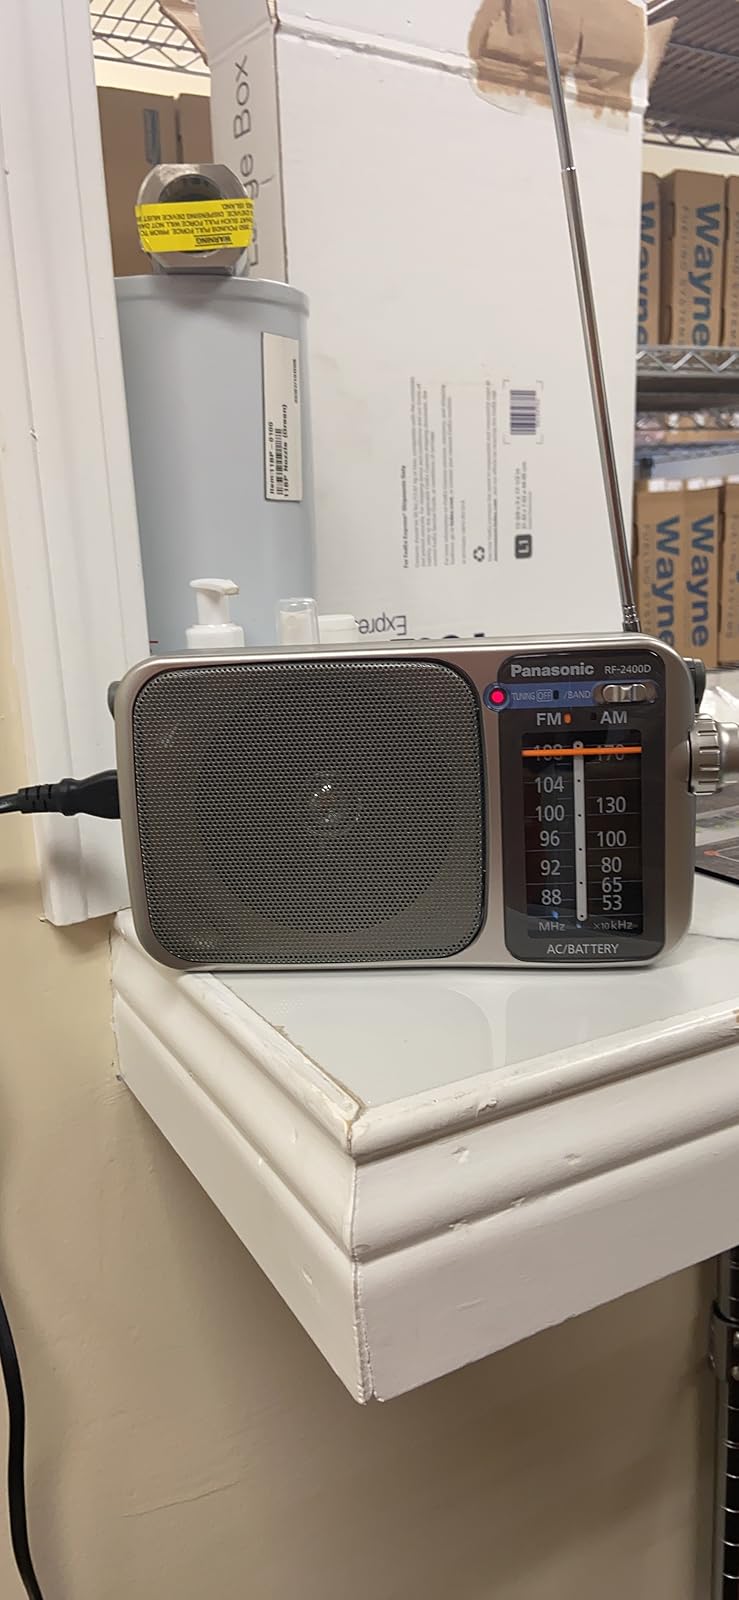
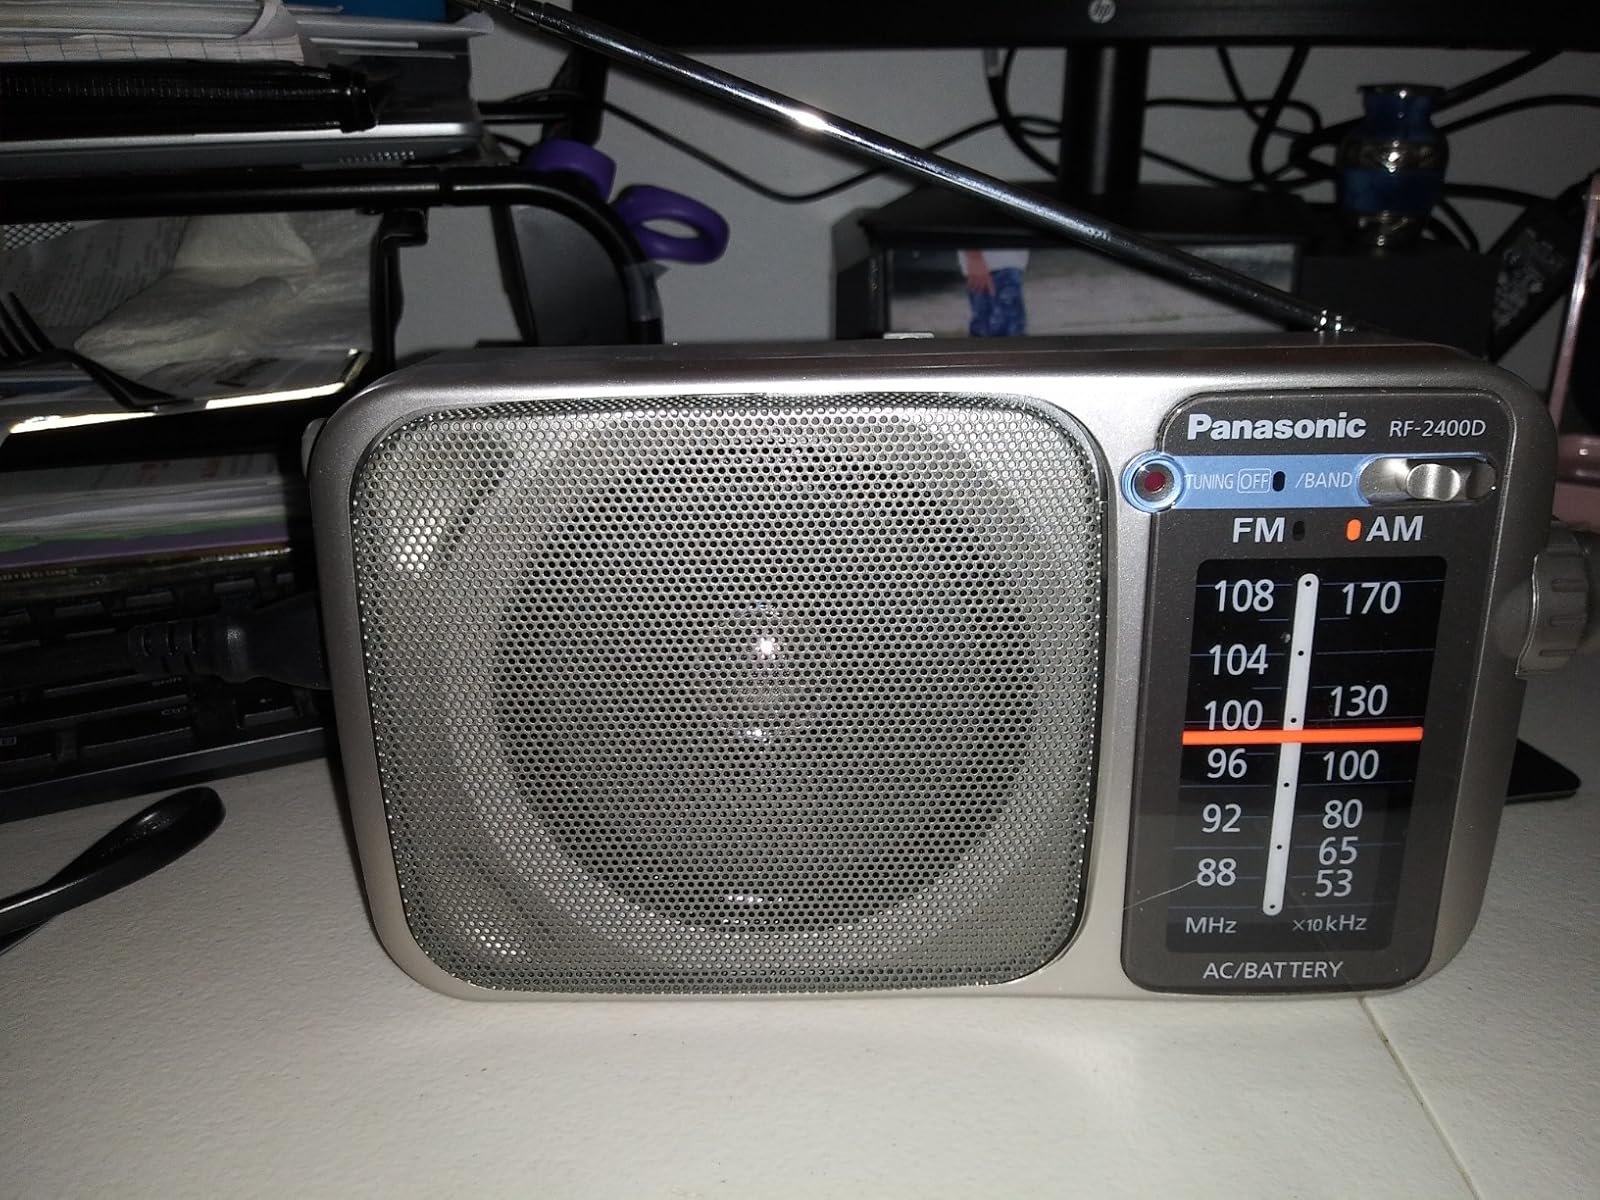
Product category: radio
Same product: yes